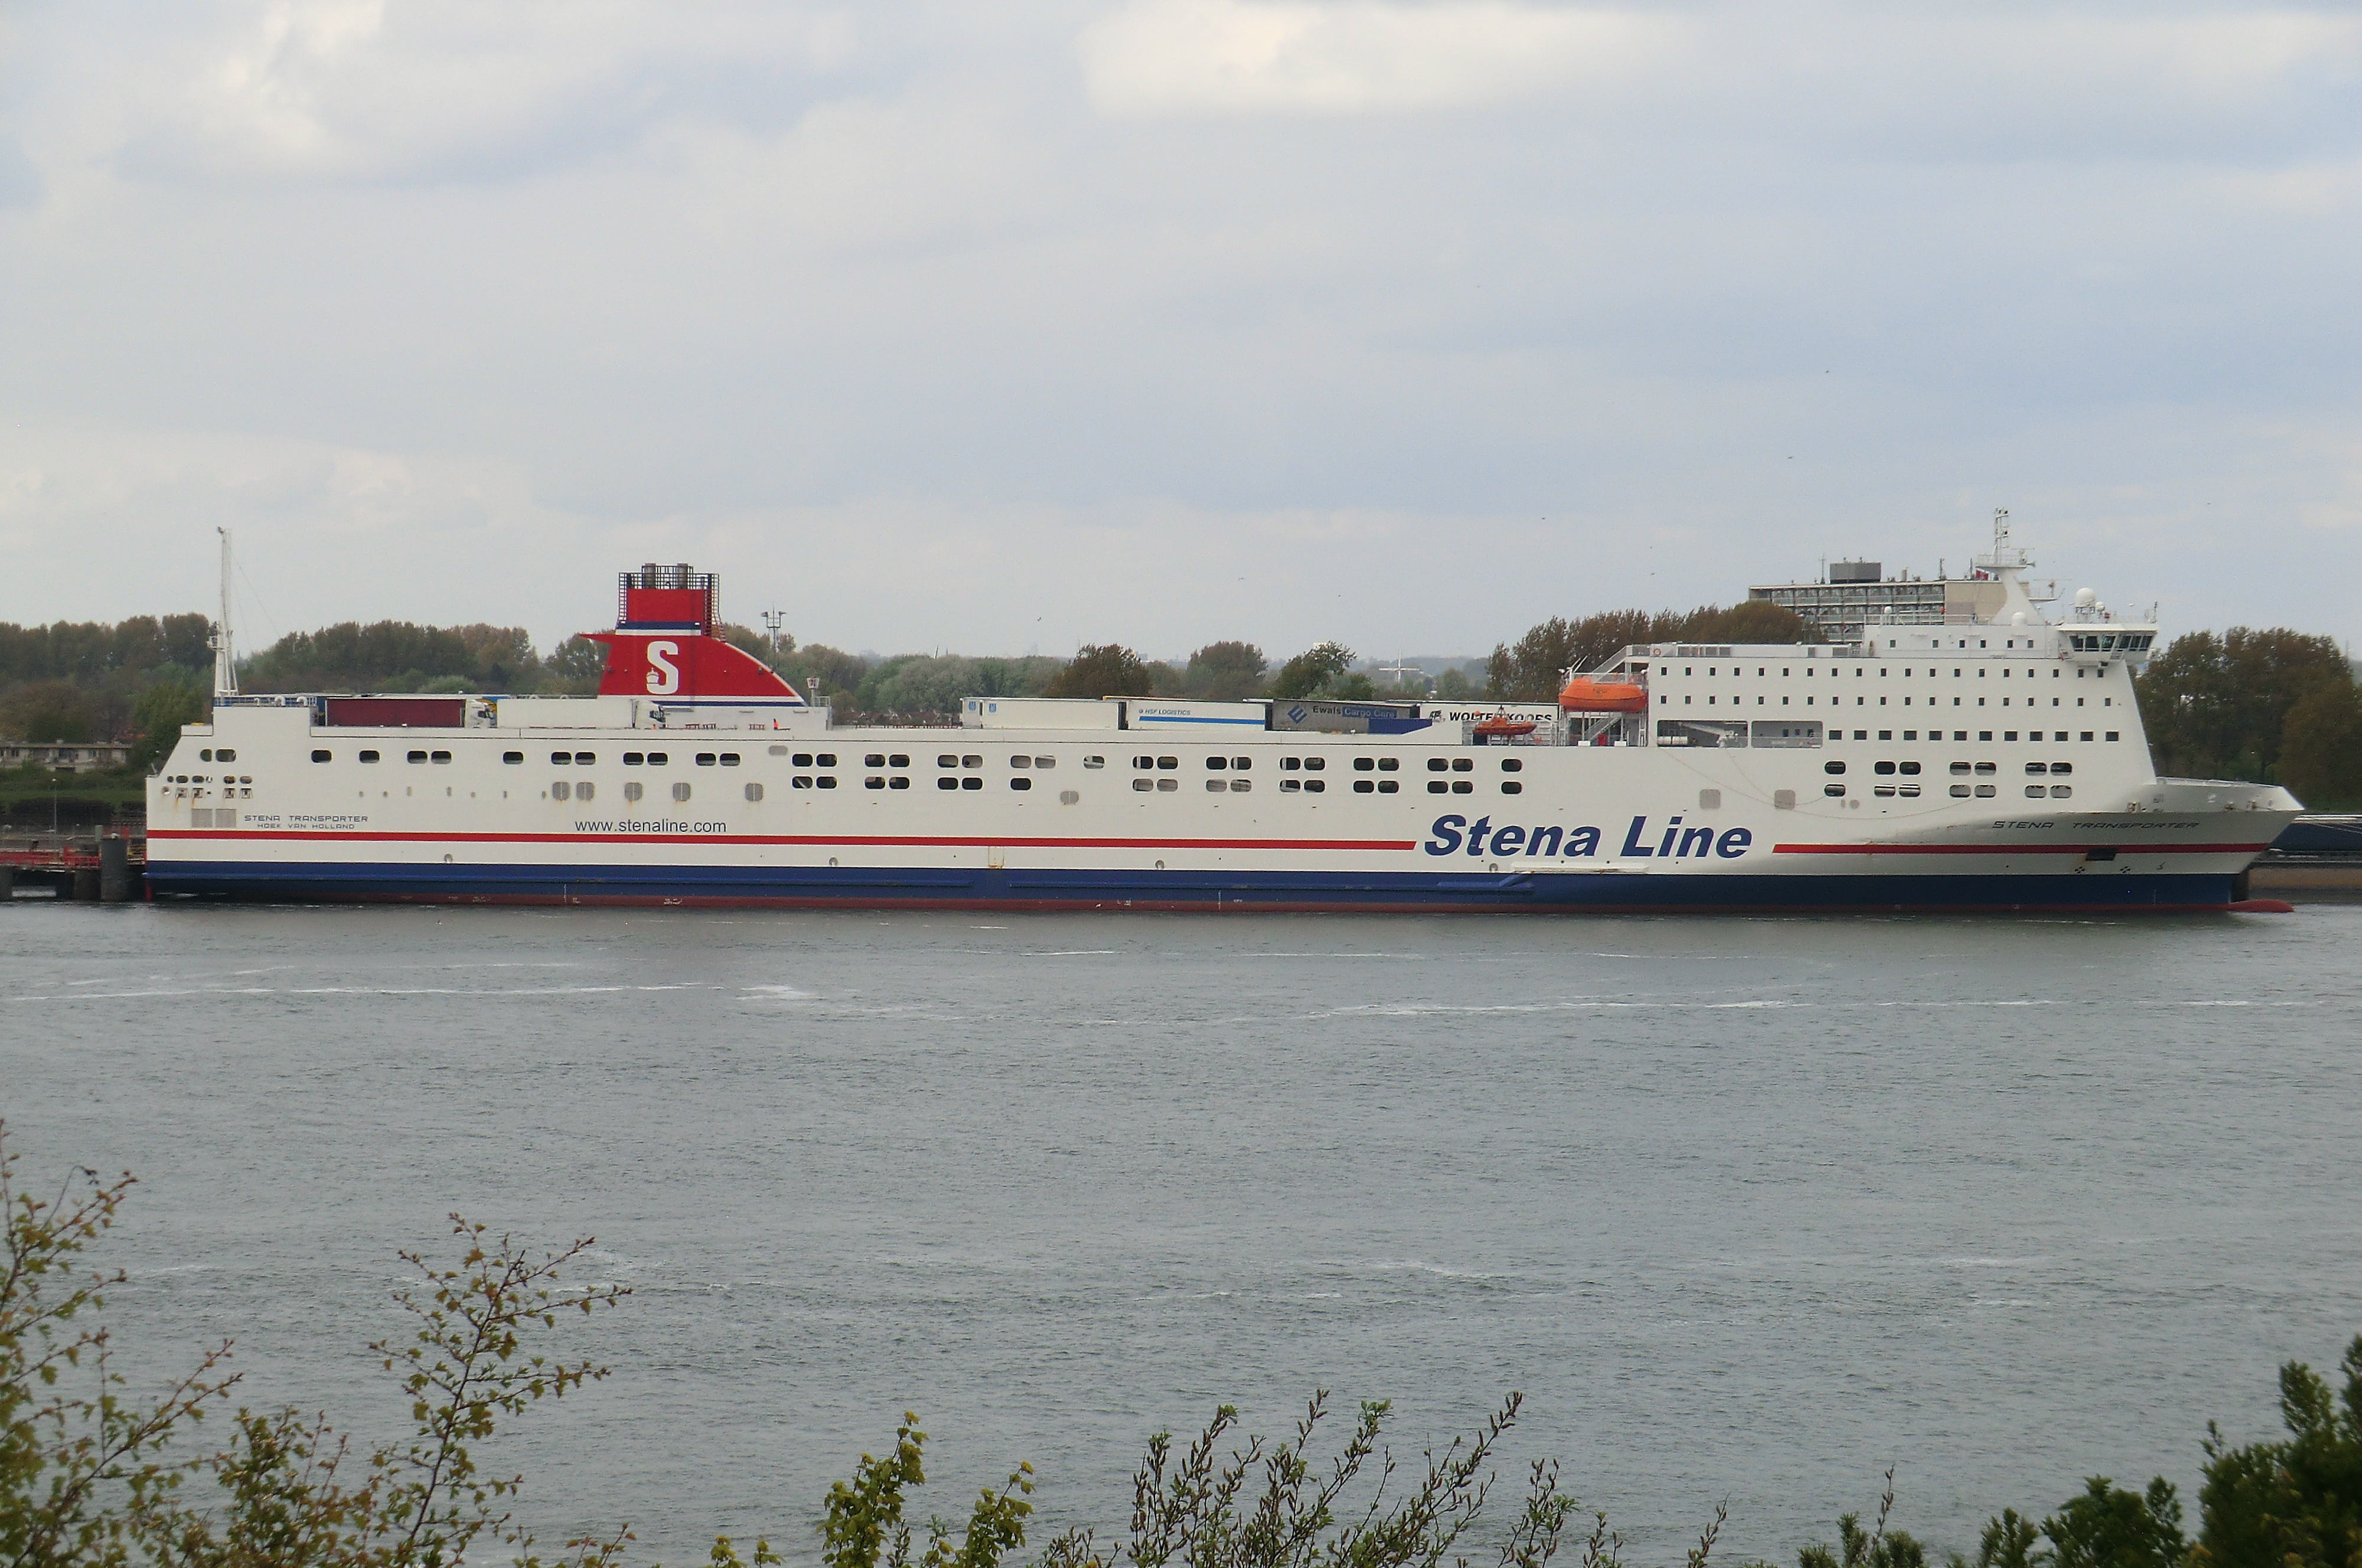
ship, boat, river, waterway, passenger ship, water transportation, ferry, mode of transport, transport, watercraft, motor ship, vehicle, channel, freight transport, loch, ocean liner, roll on roll off, cargo ship, livestock carrier, cruise ship